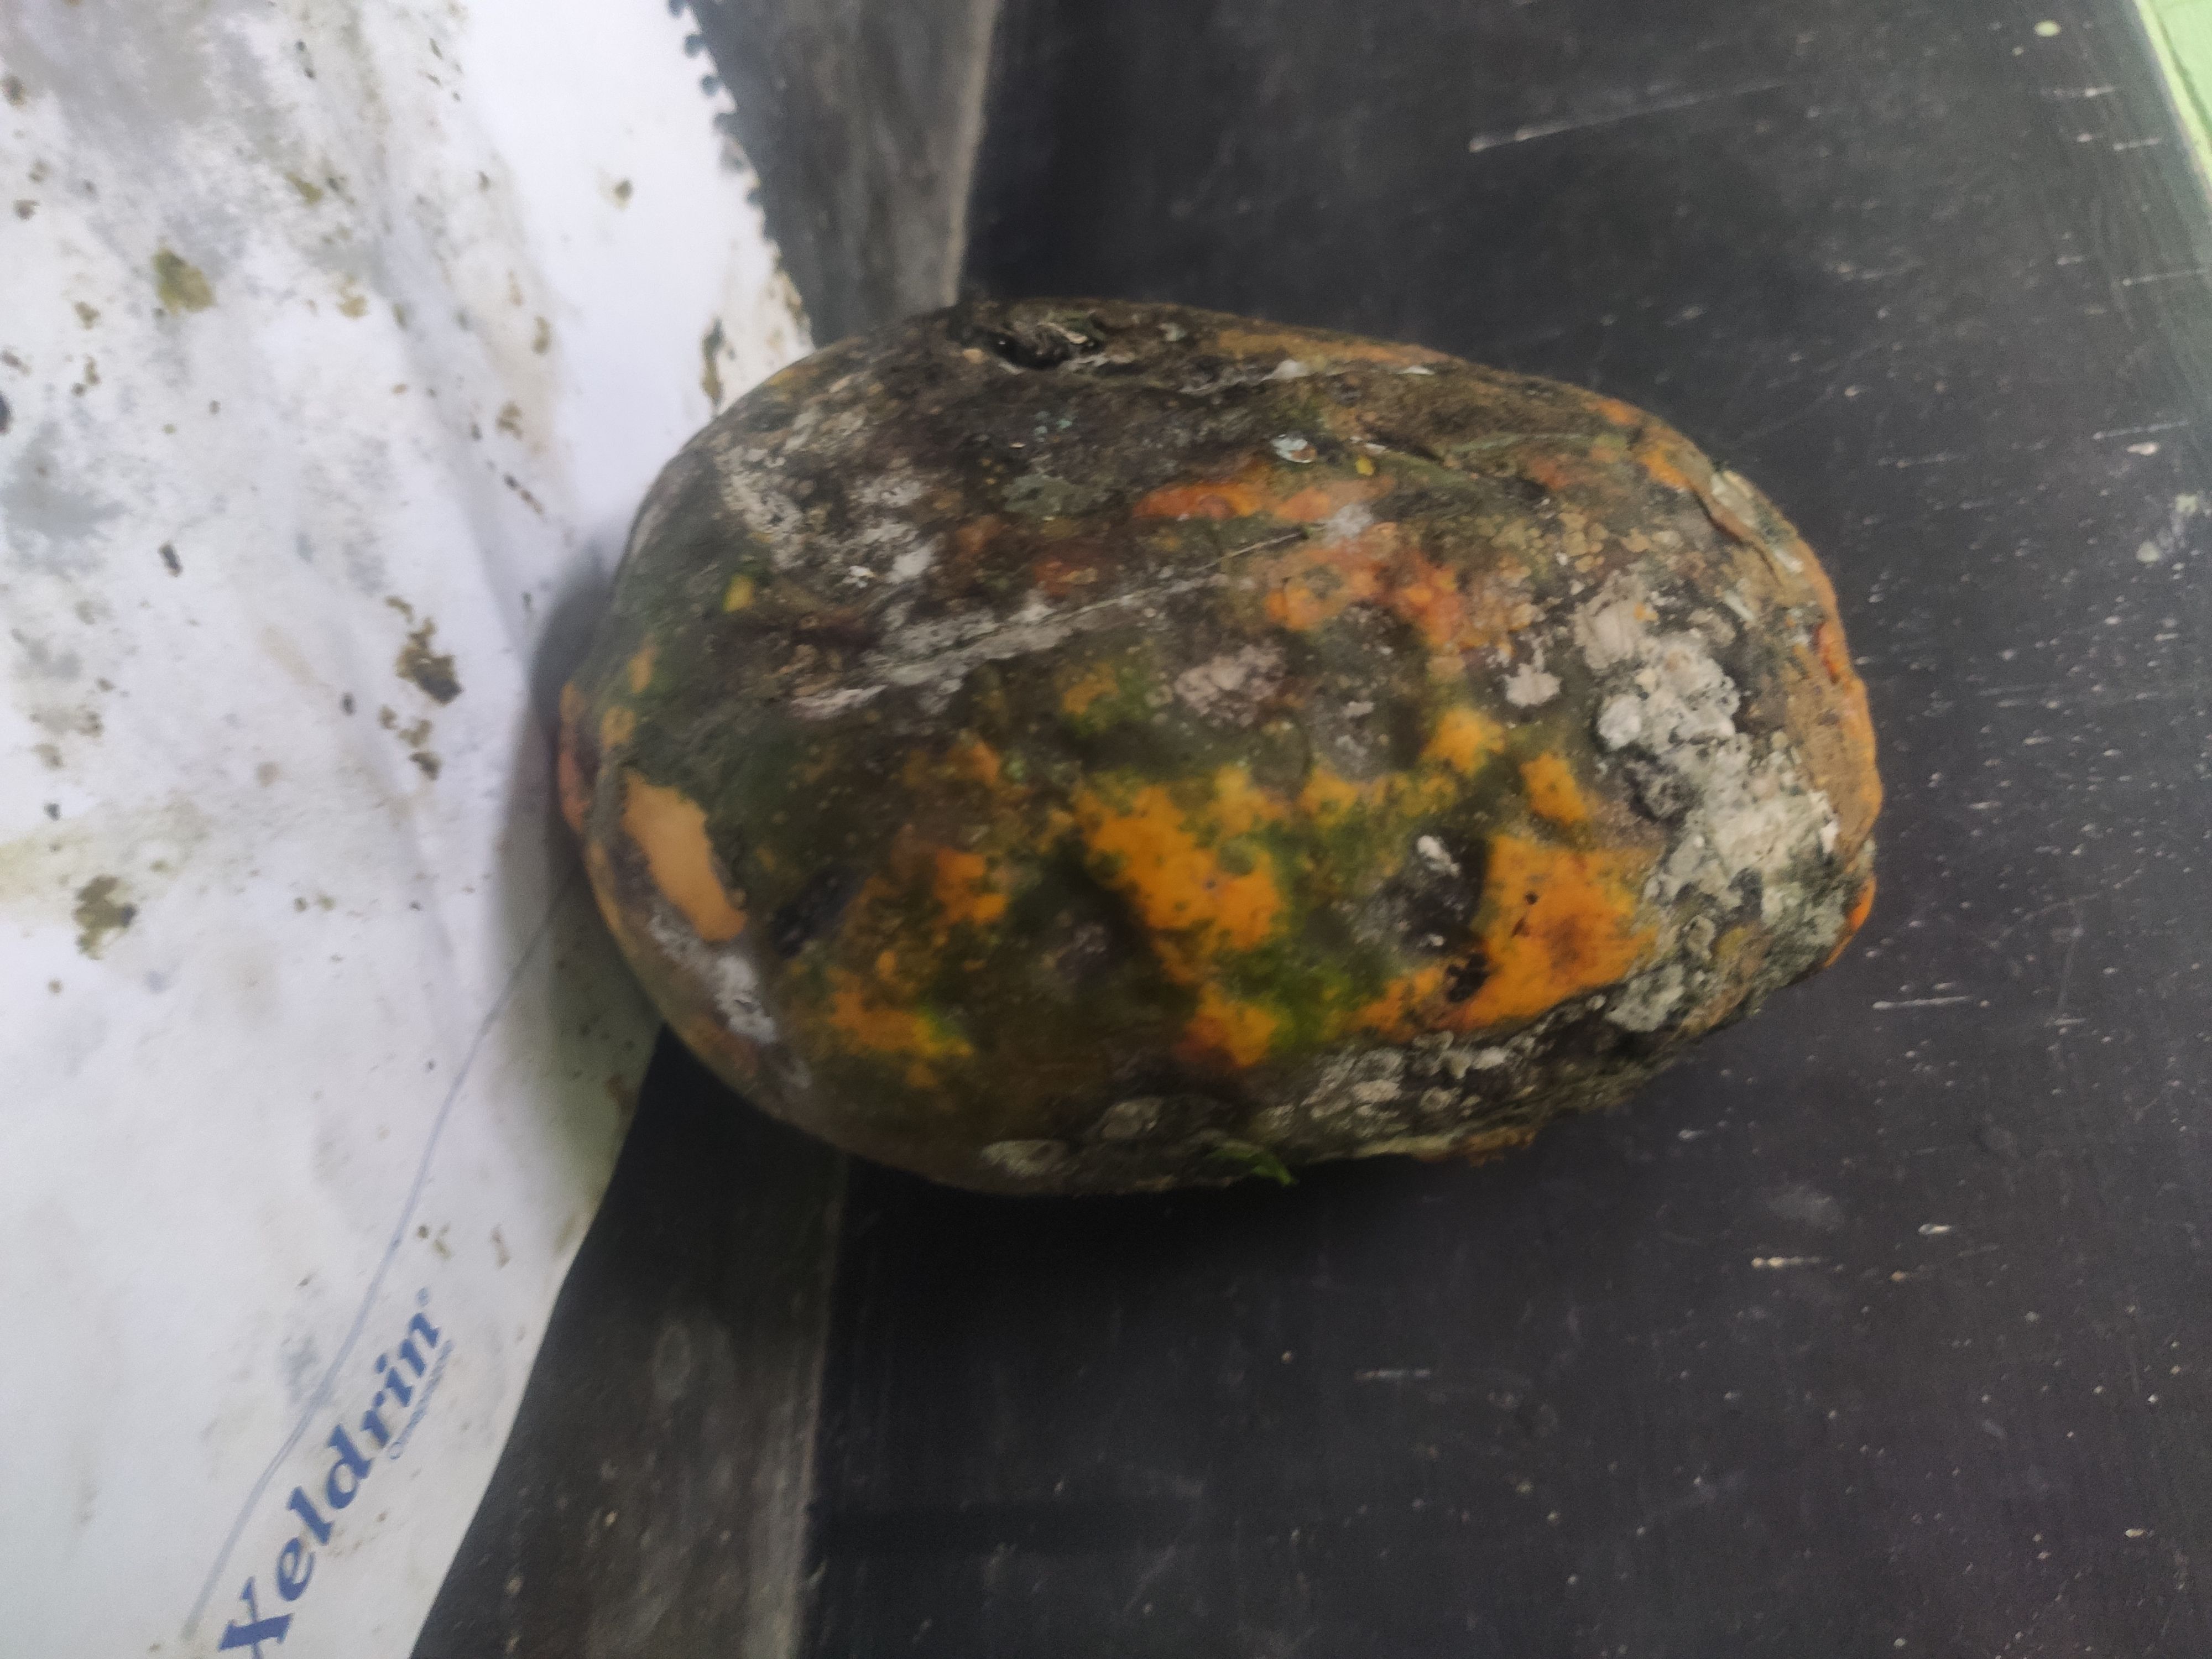
Fruit: papayas
Grade: 3rd-grade